Jaguar XK

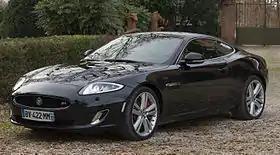
Jaguar XKR (X150)

The Jaguar XK is a two-door 2+2 grand tourer manufactured and marketed by Jaguar Cars from 1996–2012 and by Jaguar Land Rover from 2013–2014 in hatchback coupé and convertible body styles, across two generations. The XK was introduced at the Geneva Motor Show in March 1996 and was discontinued in July 2014.